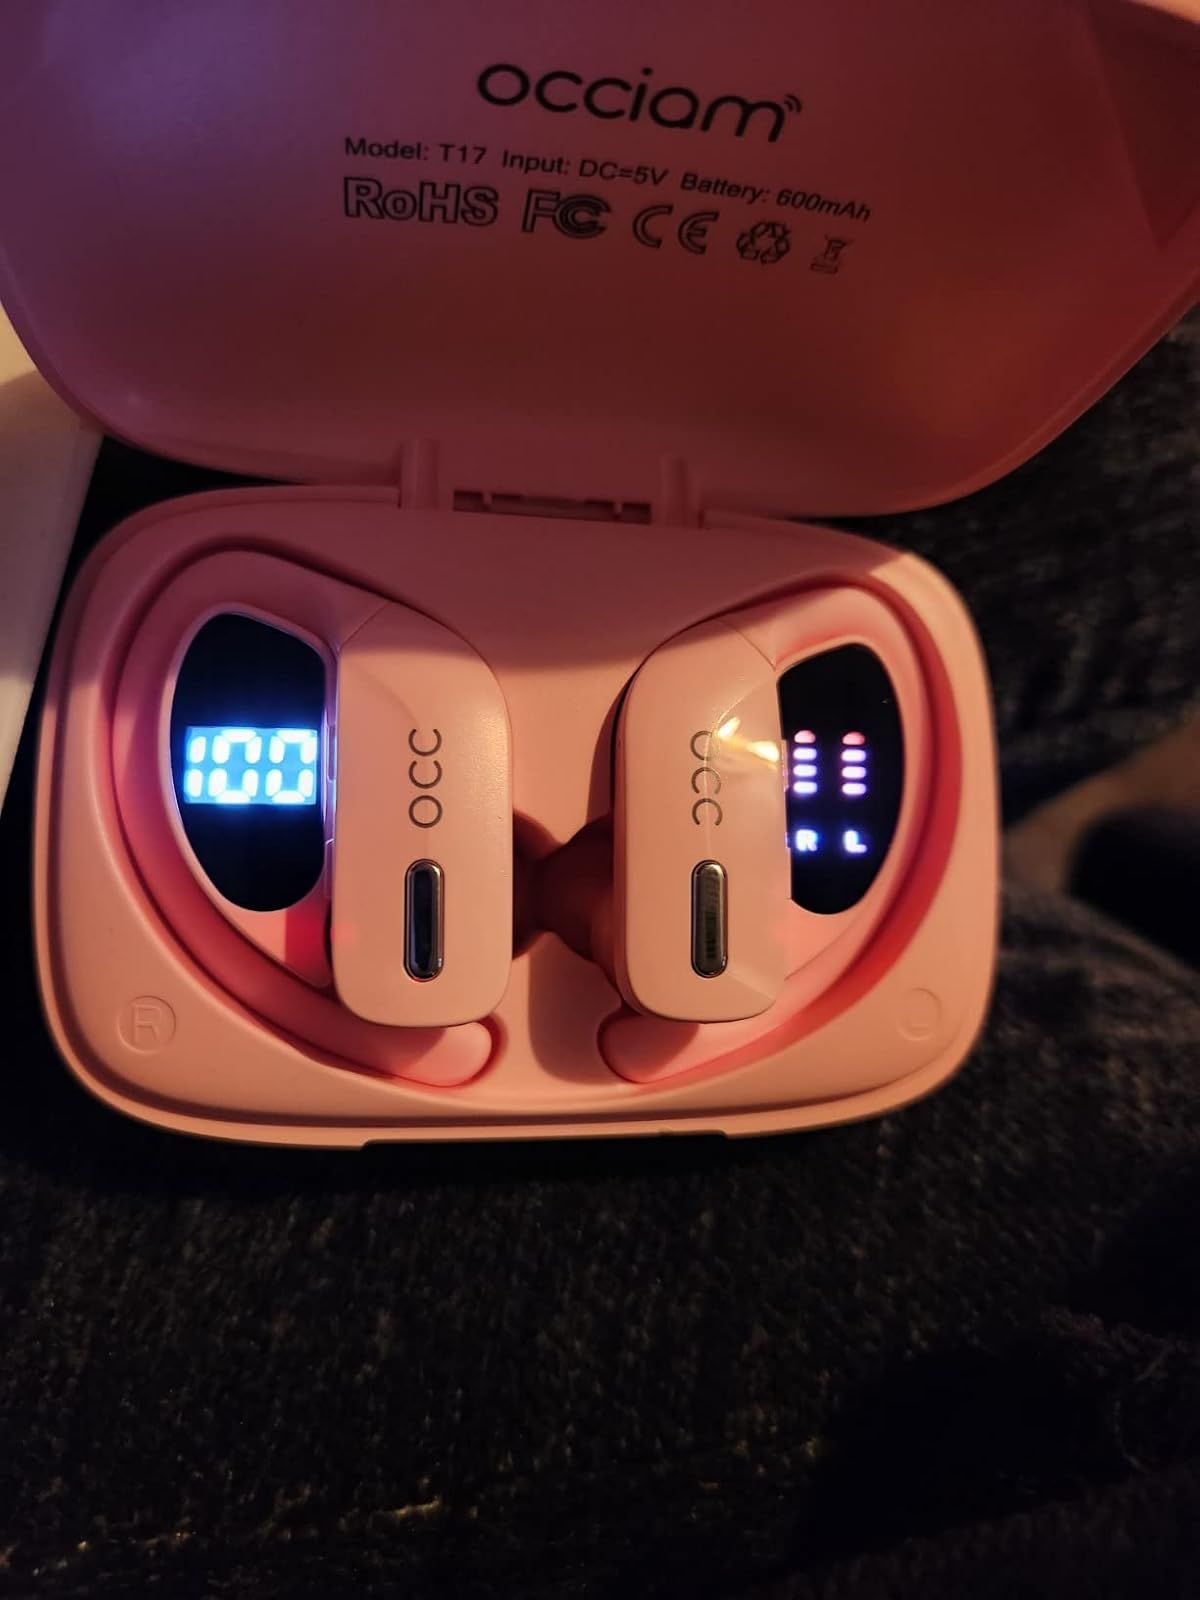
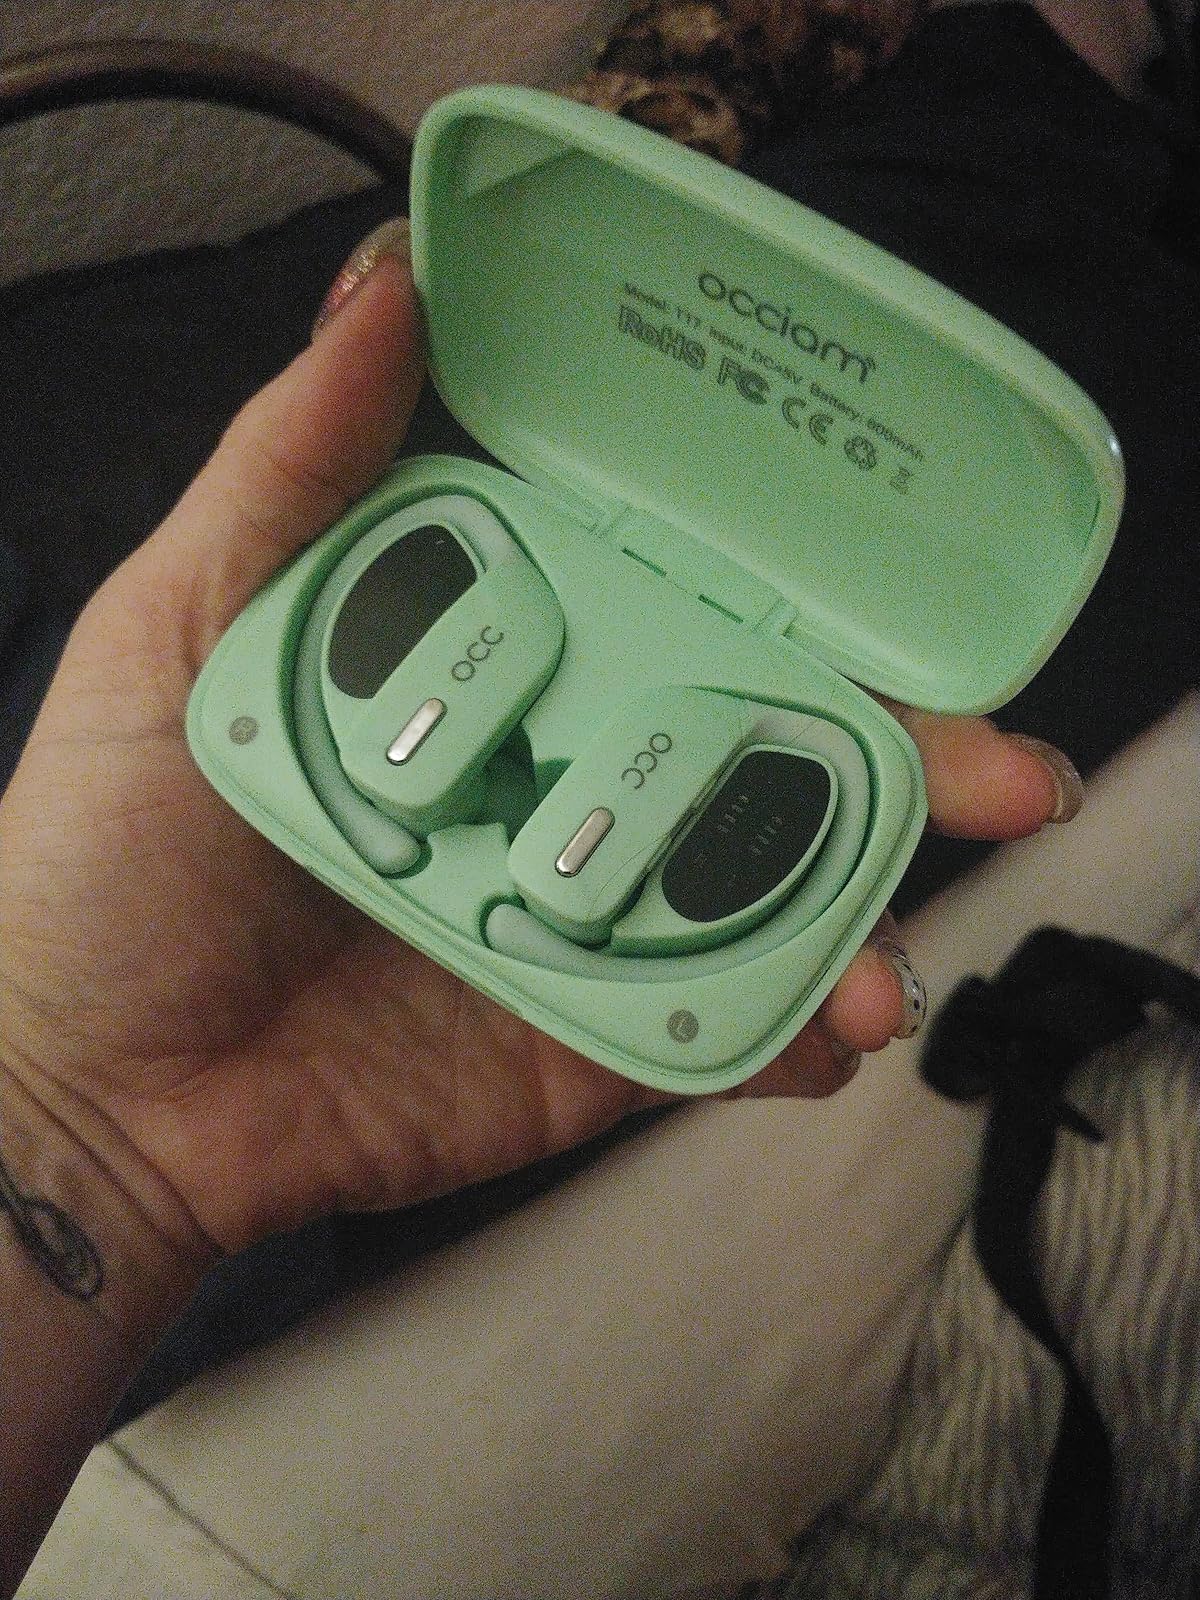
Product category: earbuds
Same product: no